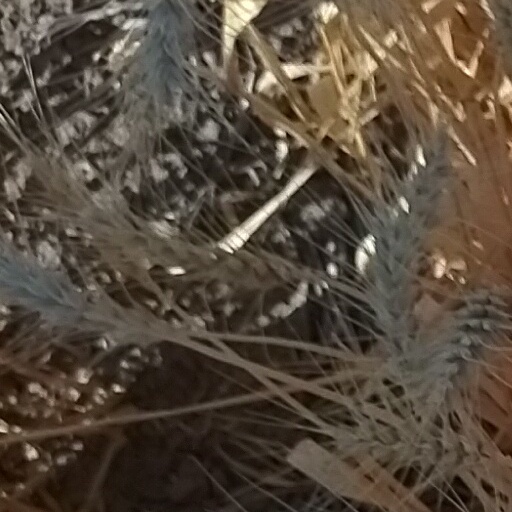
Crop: wheat